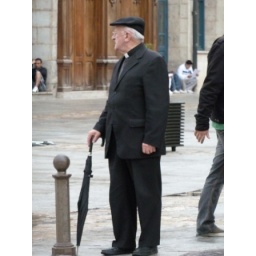
Priest waiting to cross the road near the Teatro Principal in Burgos